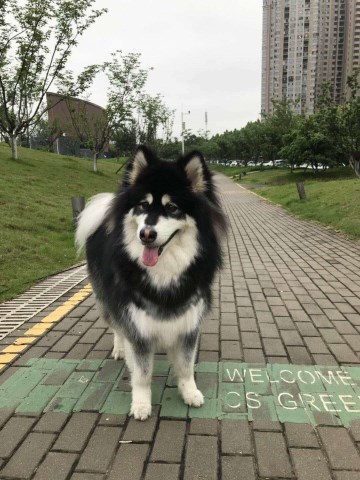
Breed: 1324-n000004-malamute